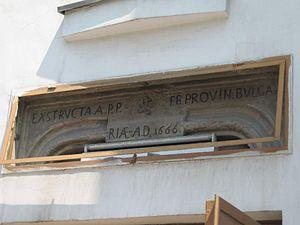
Les Bulgares constituent une minorité nationale de Roumanie et sont au nombre de 7 336 selon le recensement de 2011